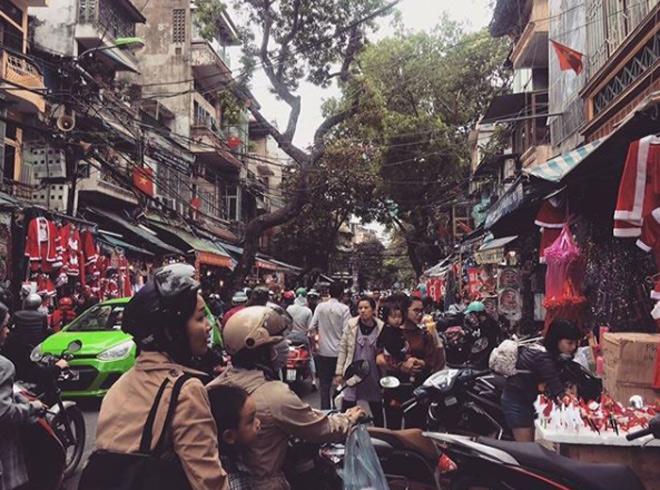
có nhiều người đang di chuyển ở bên trong khu chợ